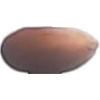
Label: Hazelnut 1